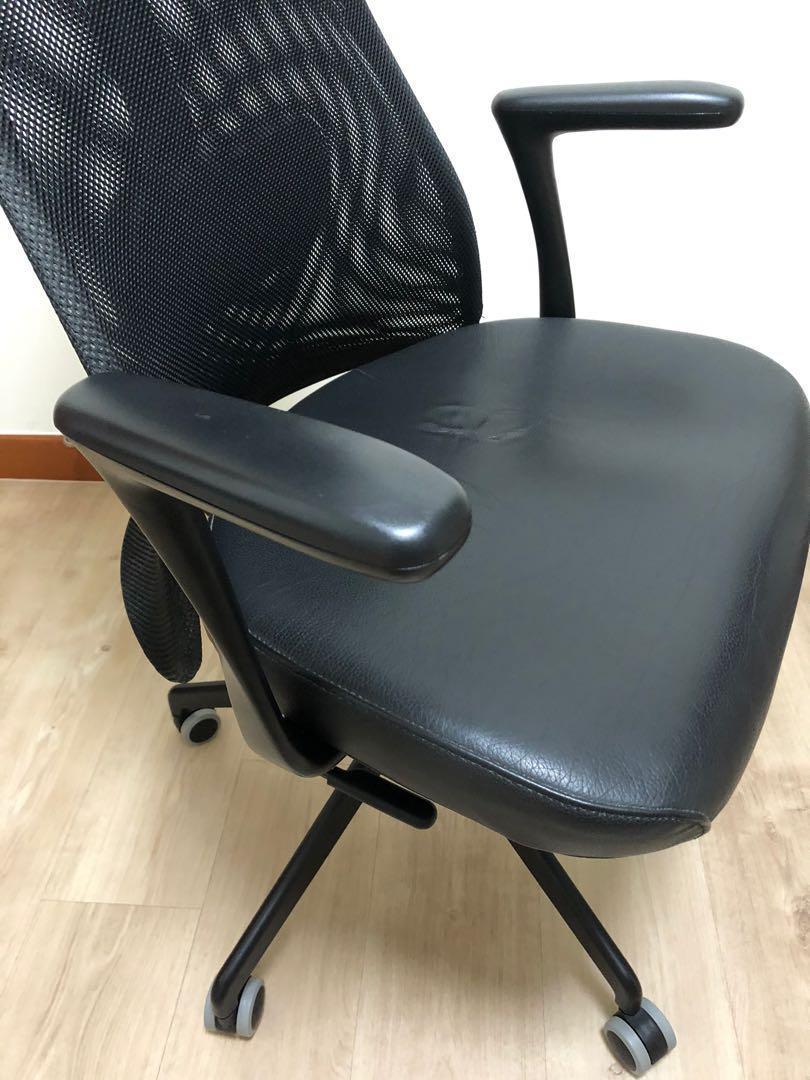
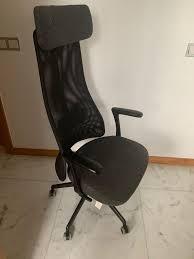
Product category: items_chair
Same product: yes